Natsuko no Sake

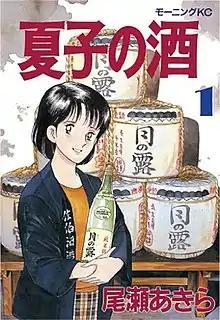

is a Japanese manga series by Akira Oze. It was adapted into a live-action television series in 1994.